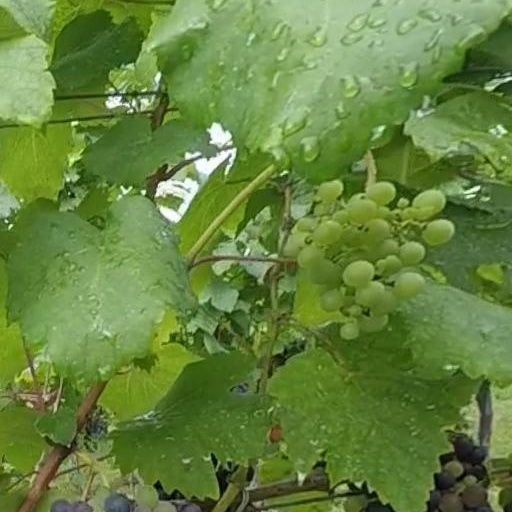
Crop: grape